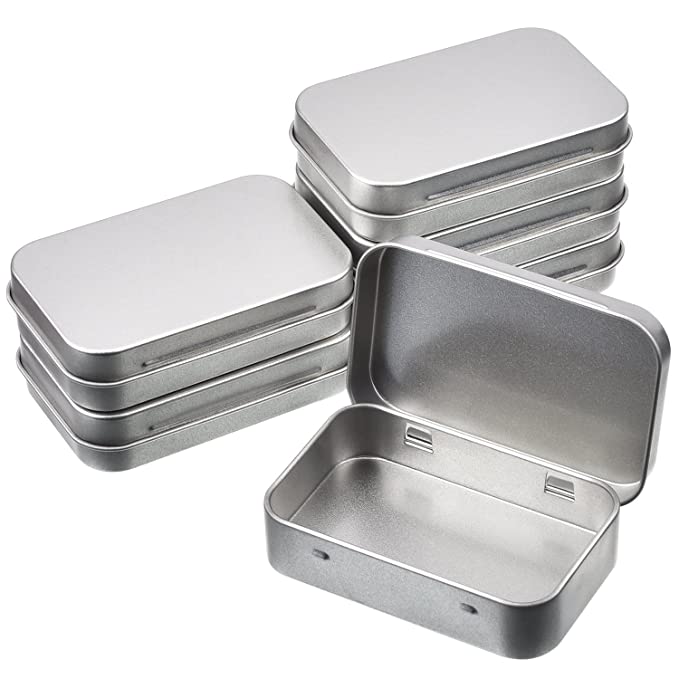
Label: metal